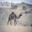
Label: camel